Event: Nepal Earthquake
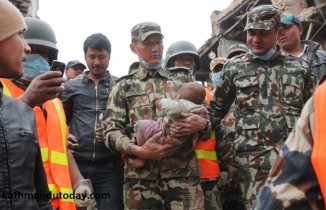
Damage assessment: damage